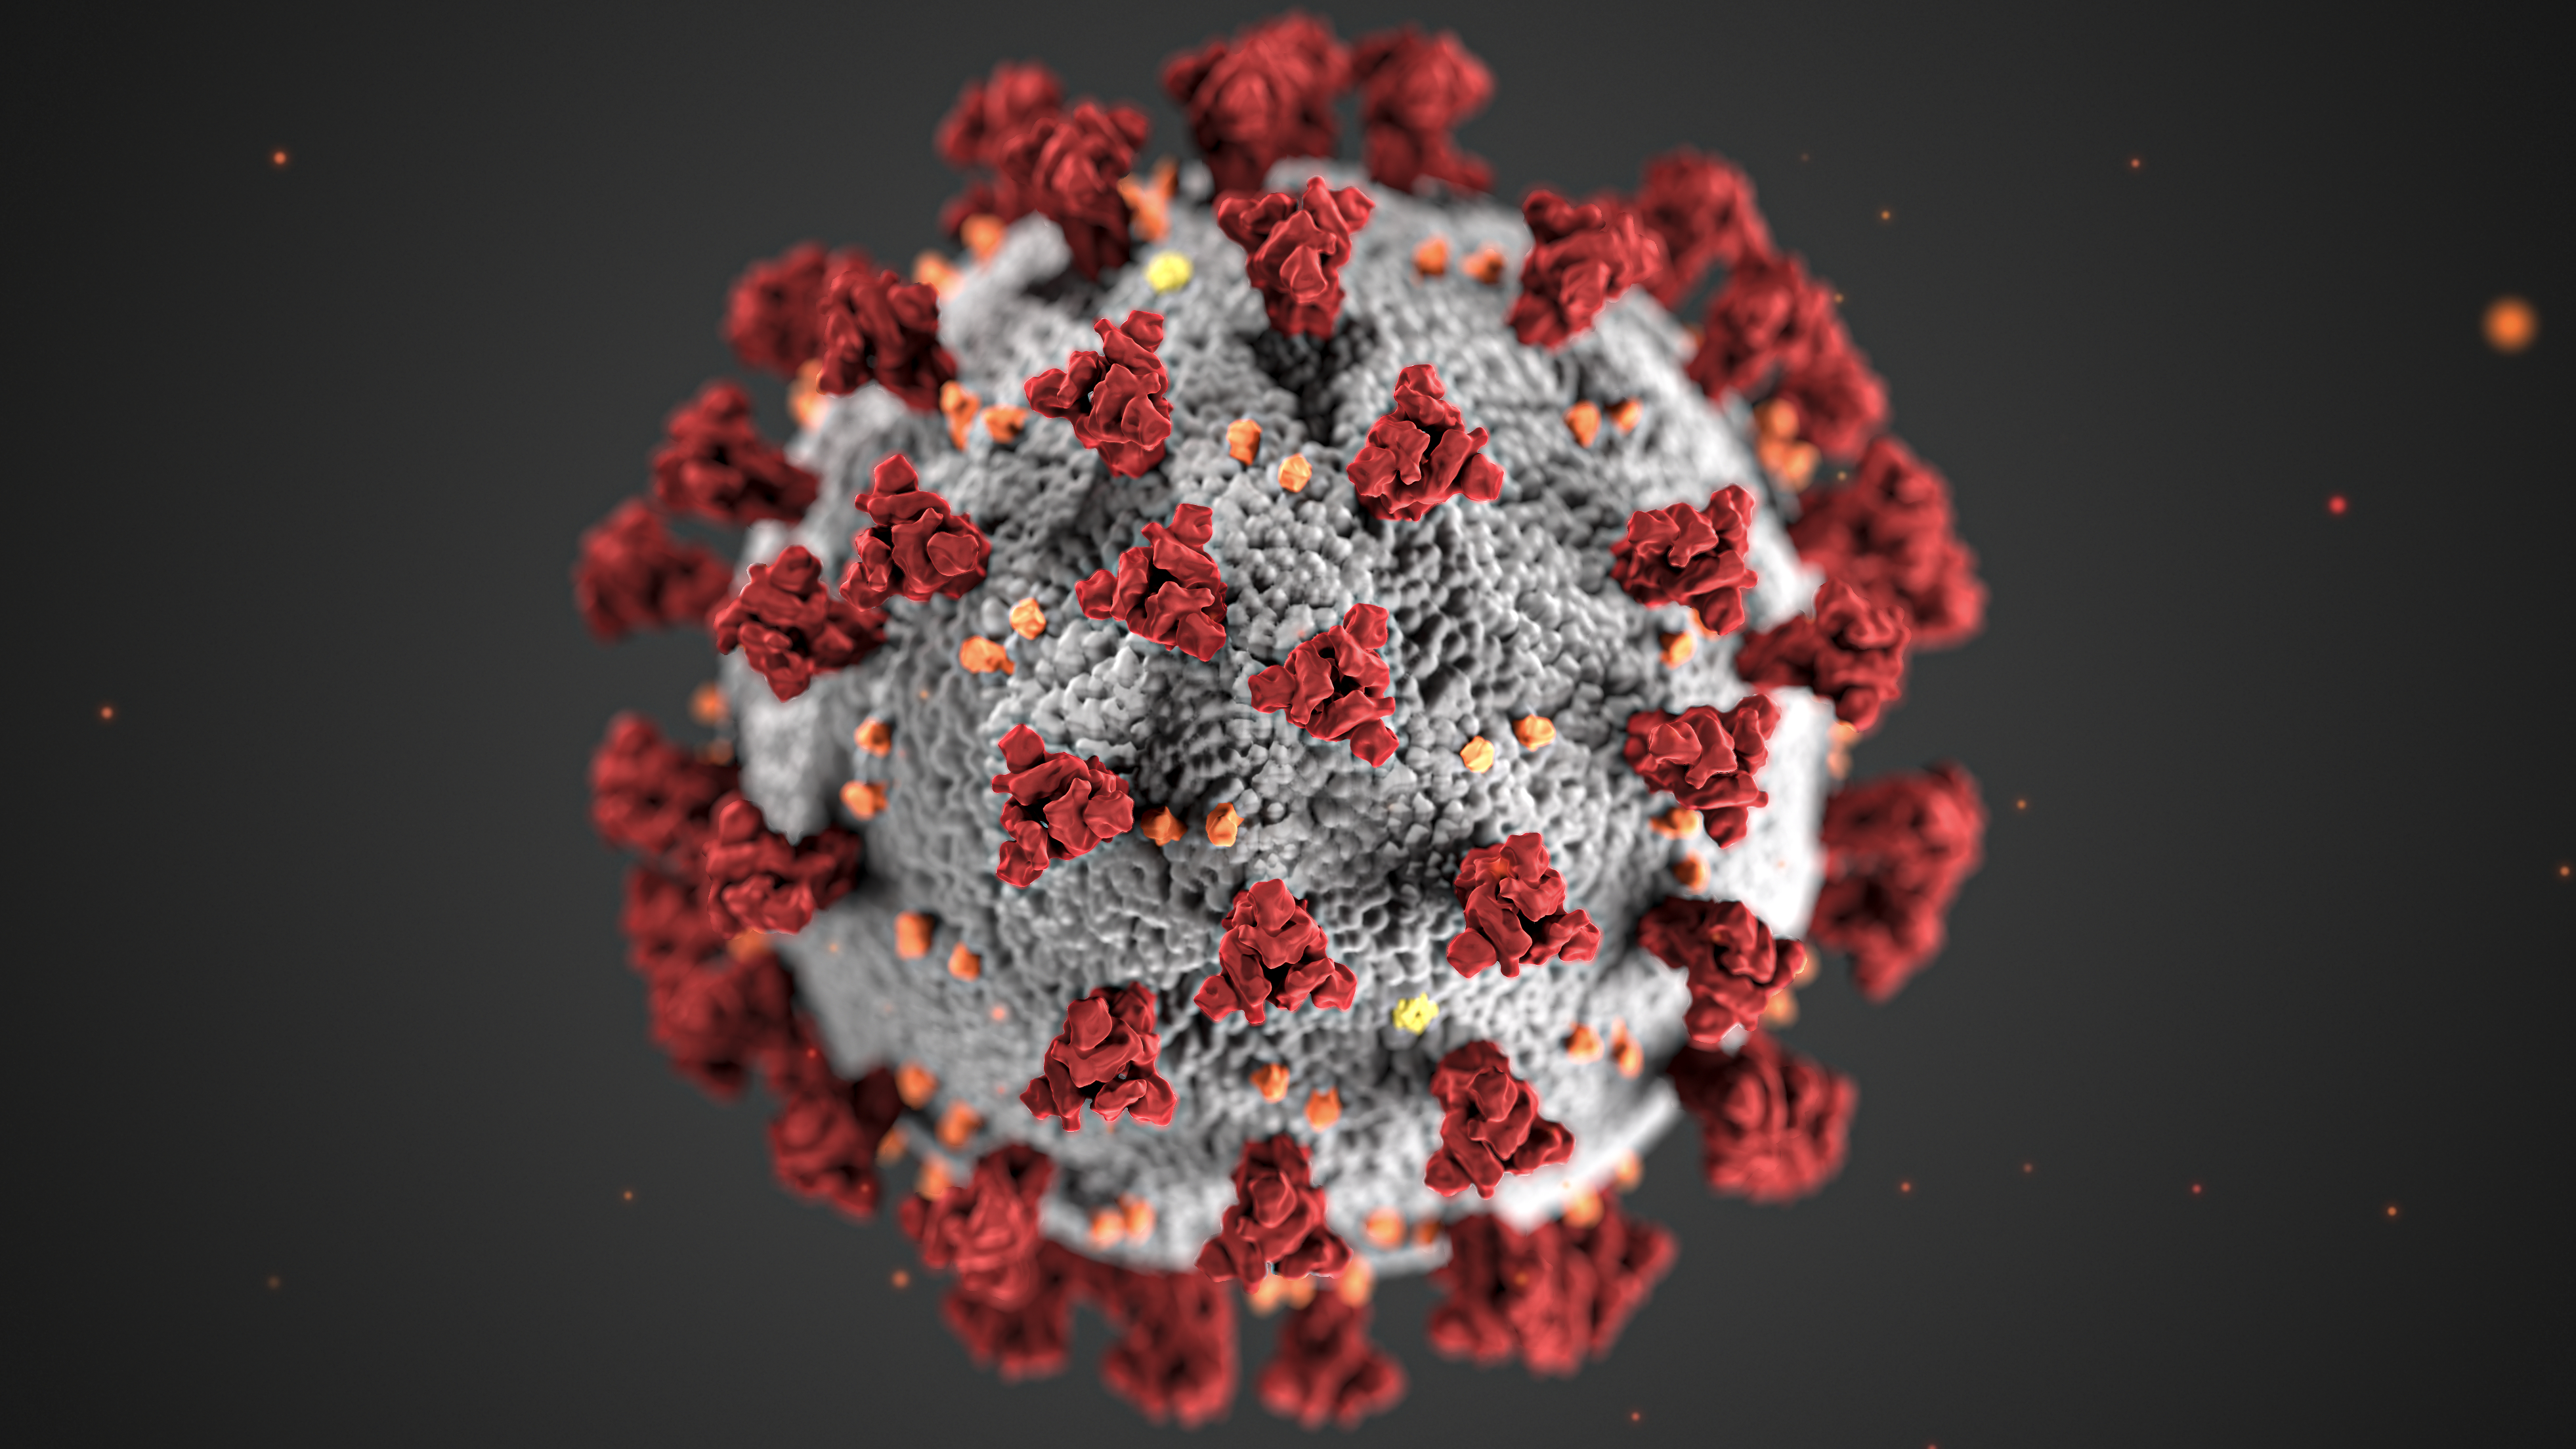
covid 19, coronavirus, covid, cell, pandemic, corona virus, red, fractal art, organism, textile, pollen, crochet, art, plant, doily, flower, macro photography, symmetry, still life photography